Thian Hee Sarasin

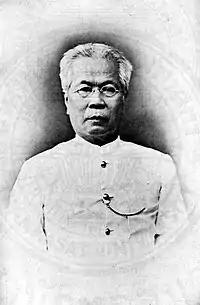
Thian Hee

Wee Thian Hee ((1848–1925)) or in Thai known as Thianhee Sarasin was also known by his noble title Phraya Sarasinsawamiphak, was born in Thailand to a Chinese father. He came from a line of wealthy rice traders and pharmacists who had immigrated from Hainan Province, China to reside in the largely mercantile Thonburi across the river from Bangkok. At a young age he was taken to the US by a missionary to pursue his studies. He is noted as being the first Thai to have studied in the US. He finished his studies in medicine at Columbia University in 1871. He returned to Thailand as the country's first ever medical doctor.